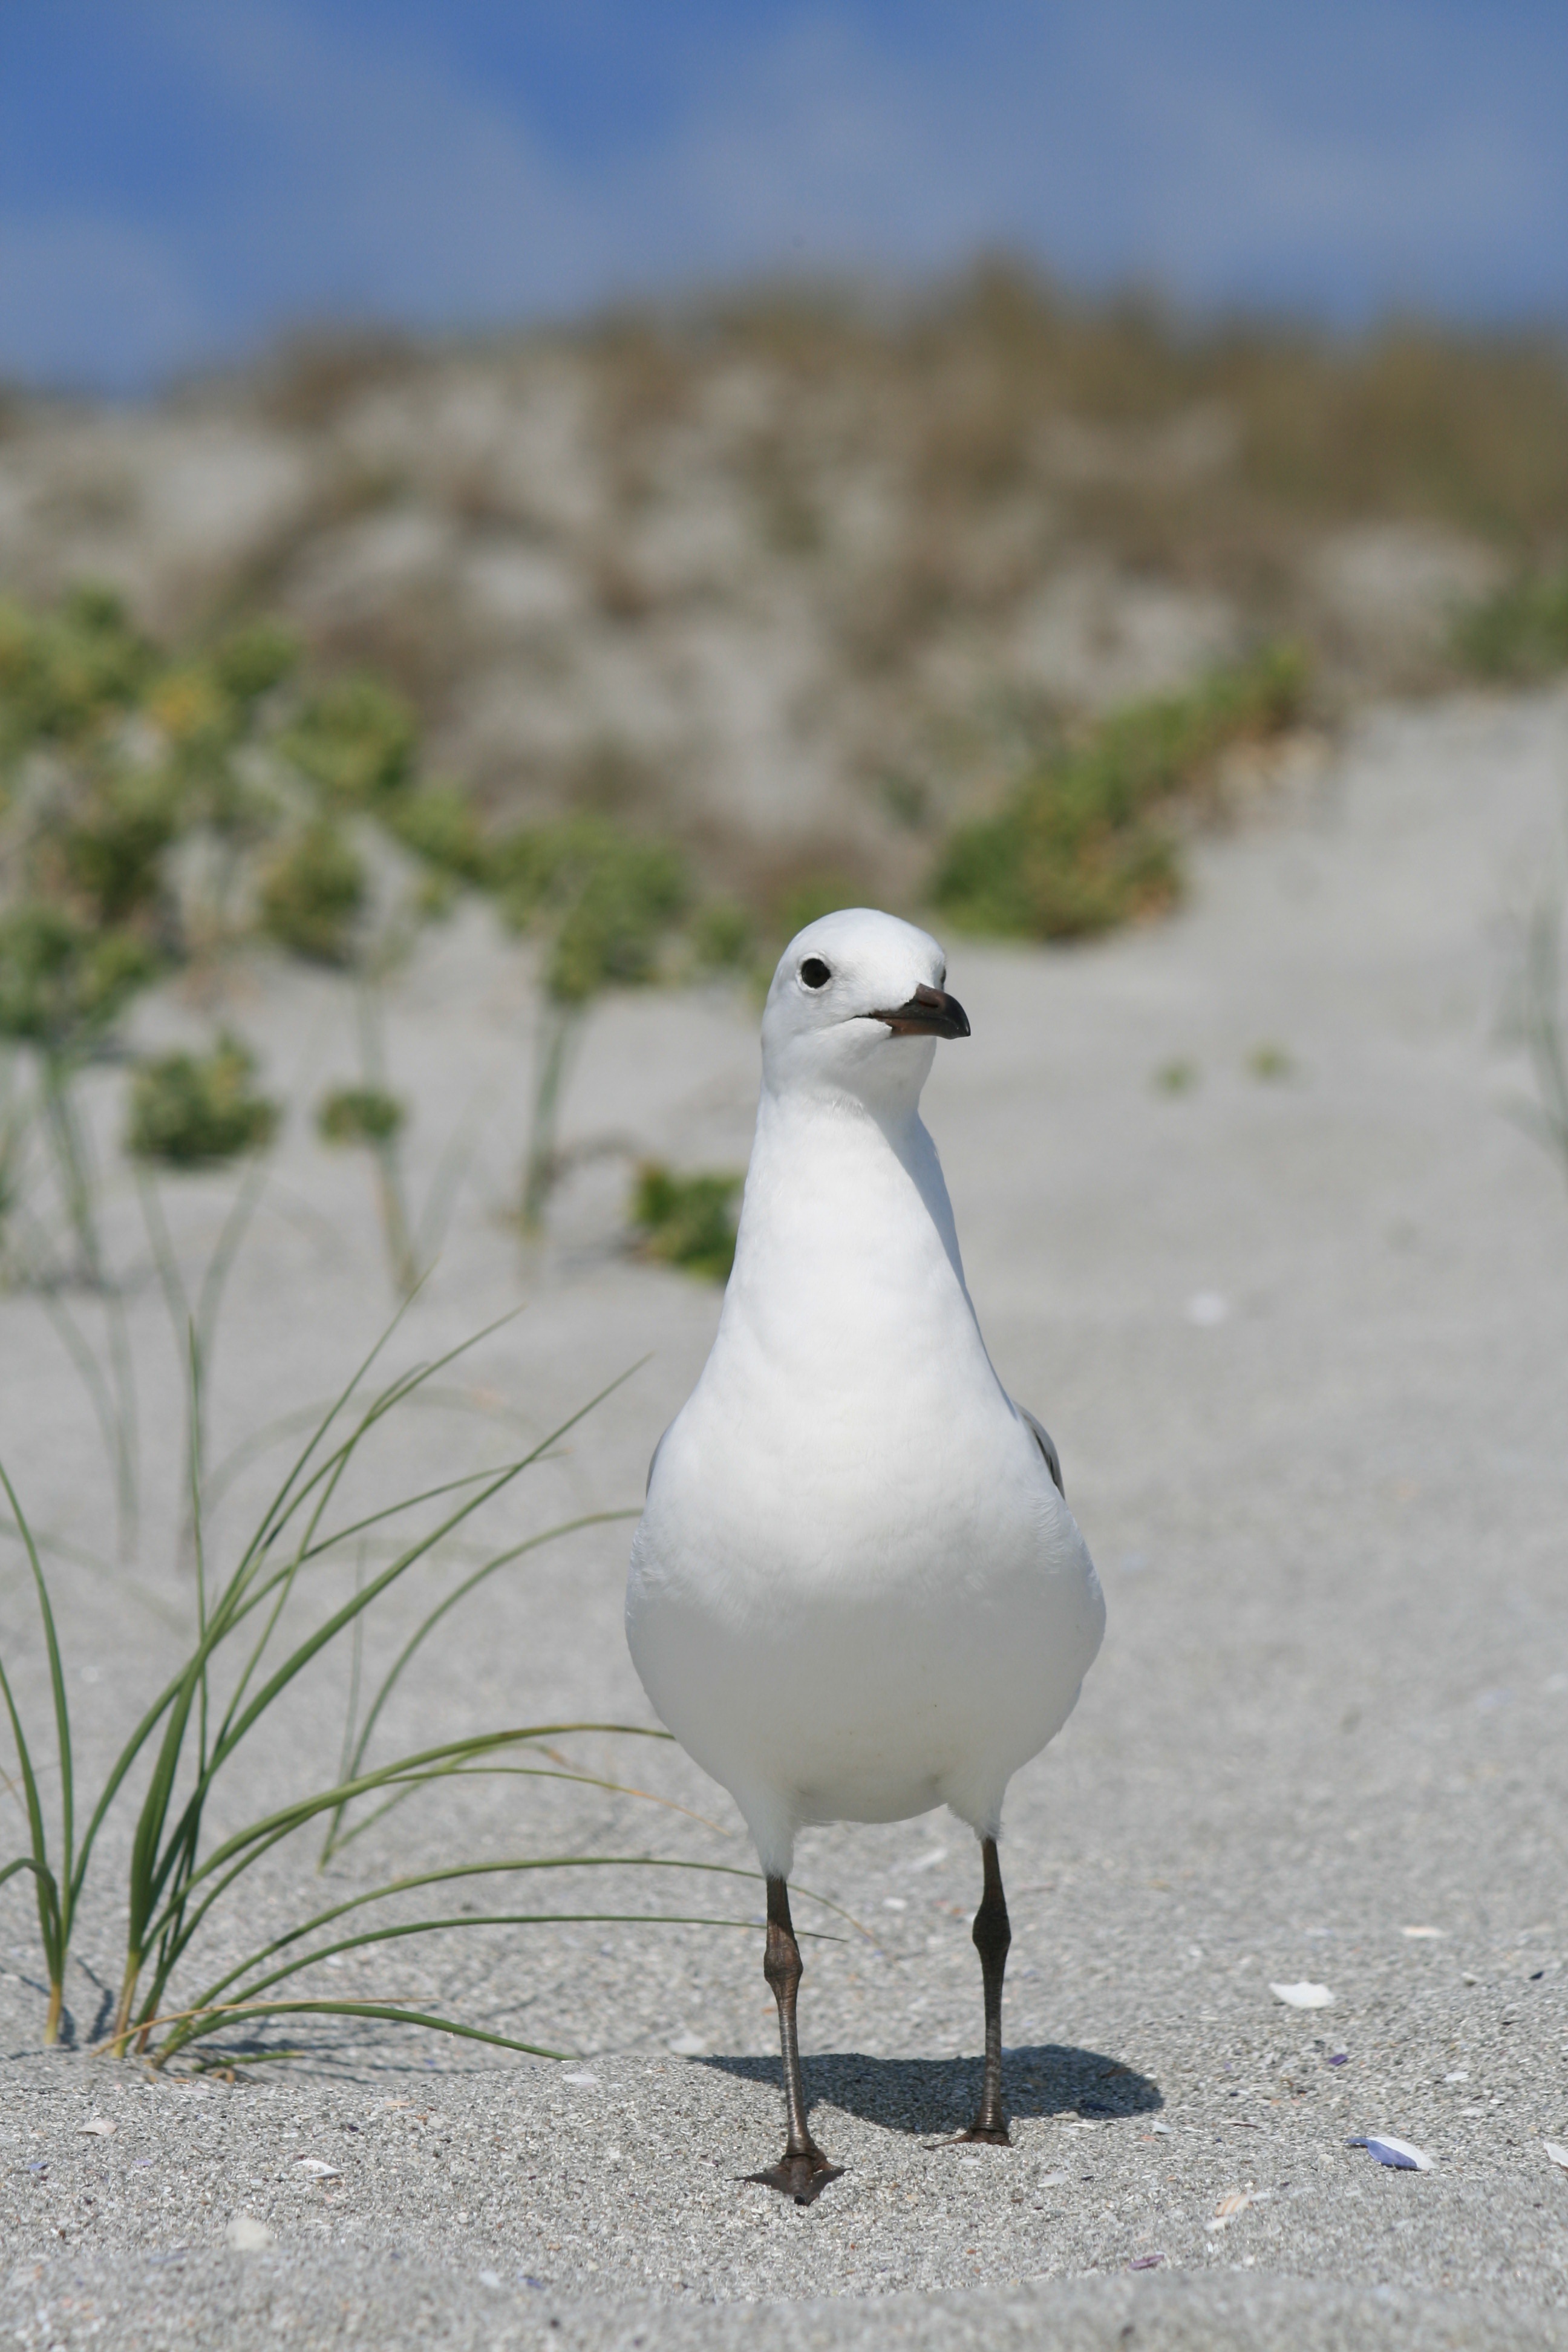
coast, bird, seabird, wildlife, gull, beak, fauna, vertebrate, sea gull, west coast beach, charadriiformes